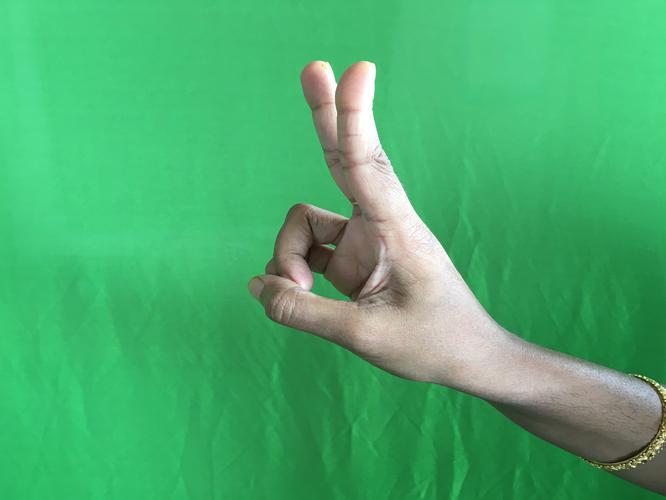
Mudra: Katrimukha
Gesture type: single_hand